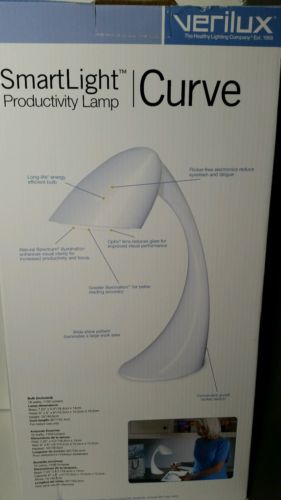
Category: lamp